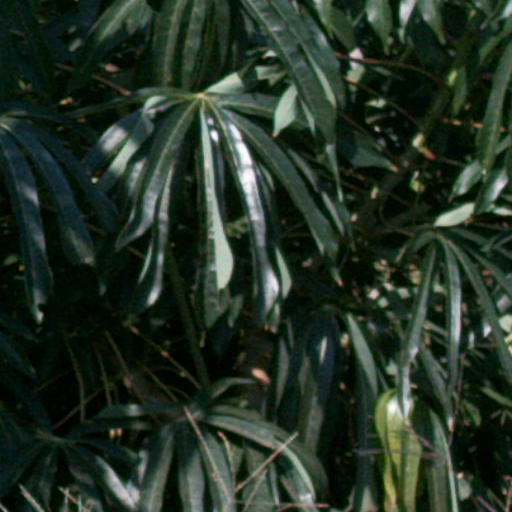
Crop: cassava